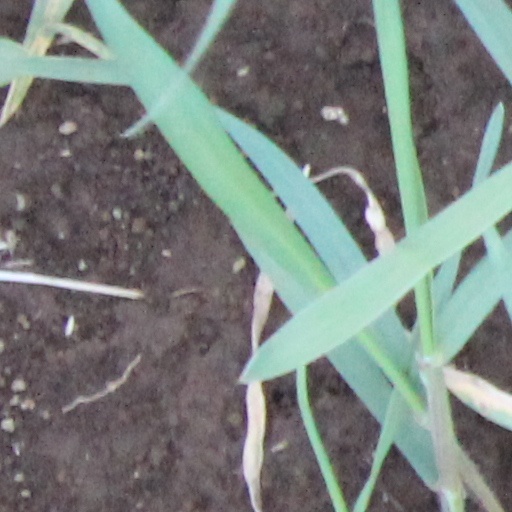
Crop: wheat